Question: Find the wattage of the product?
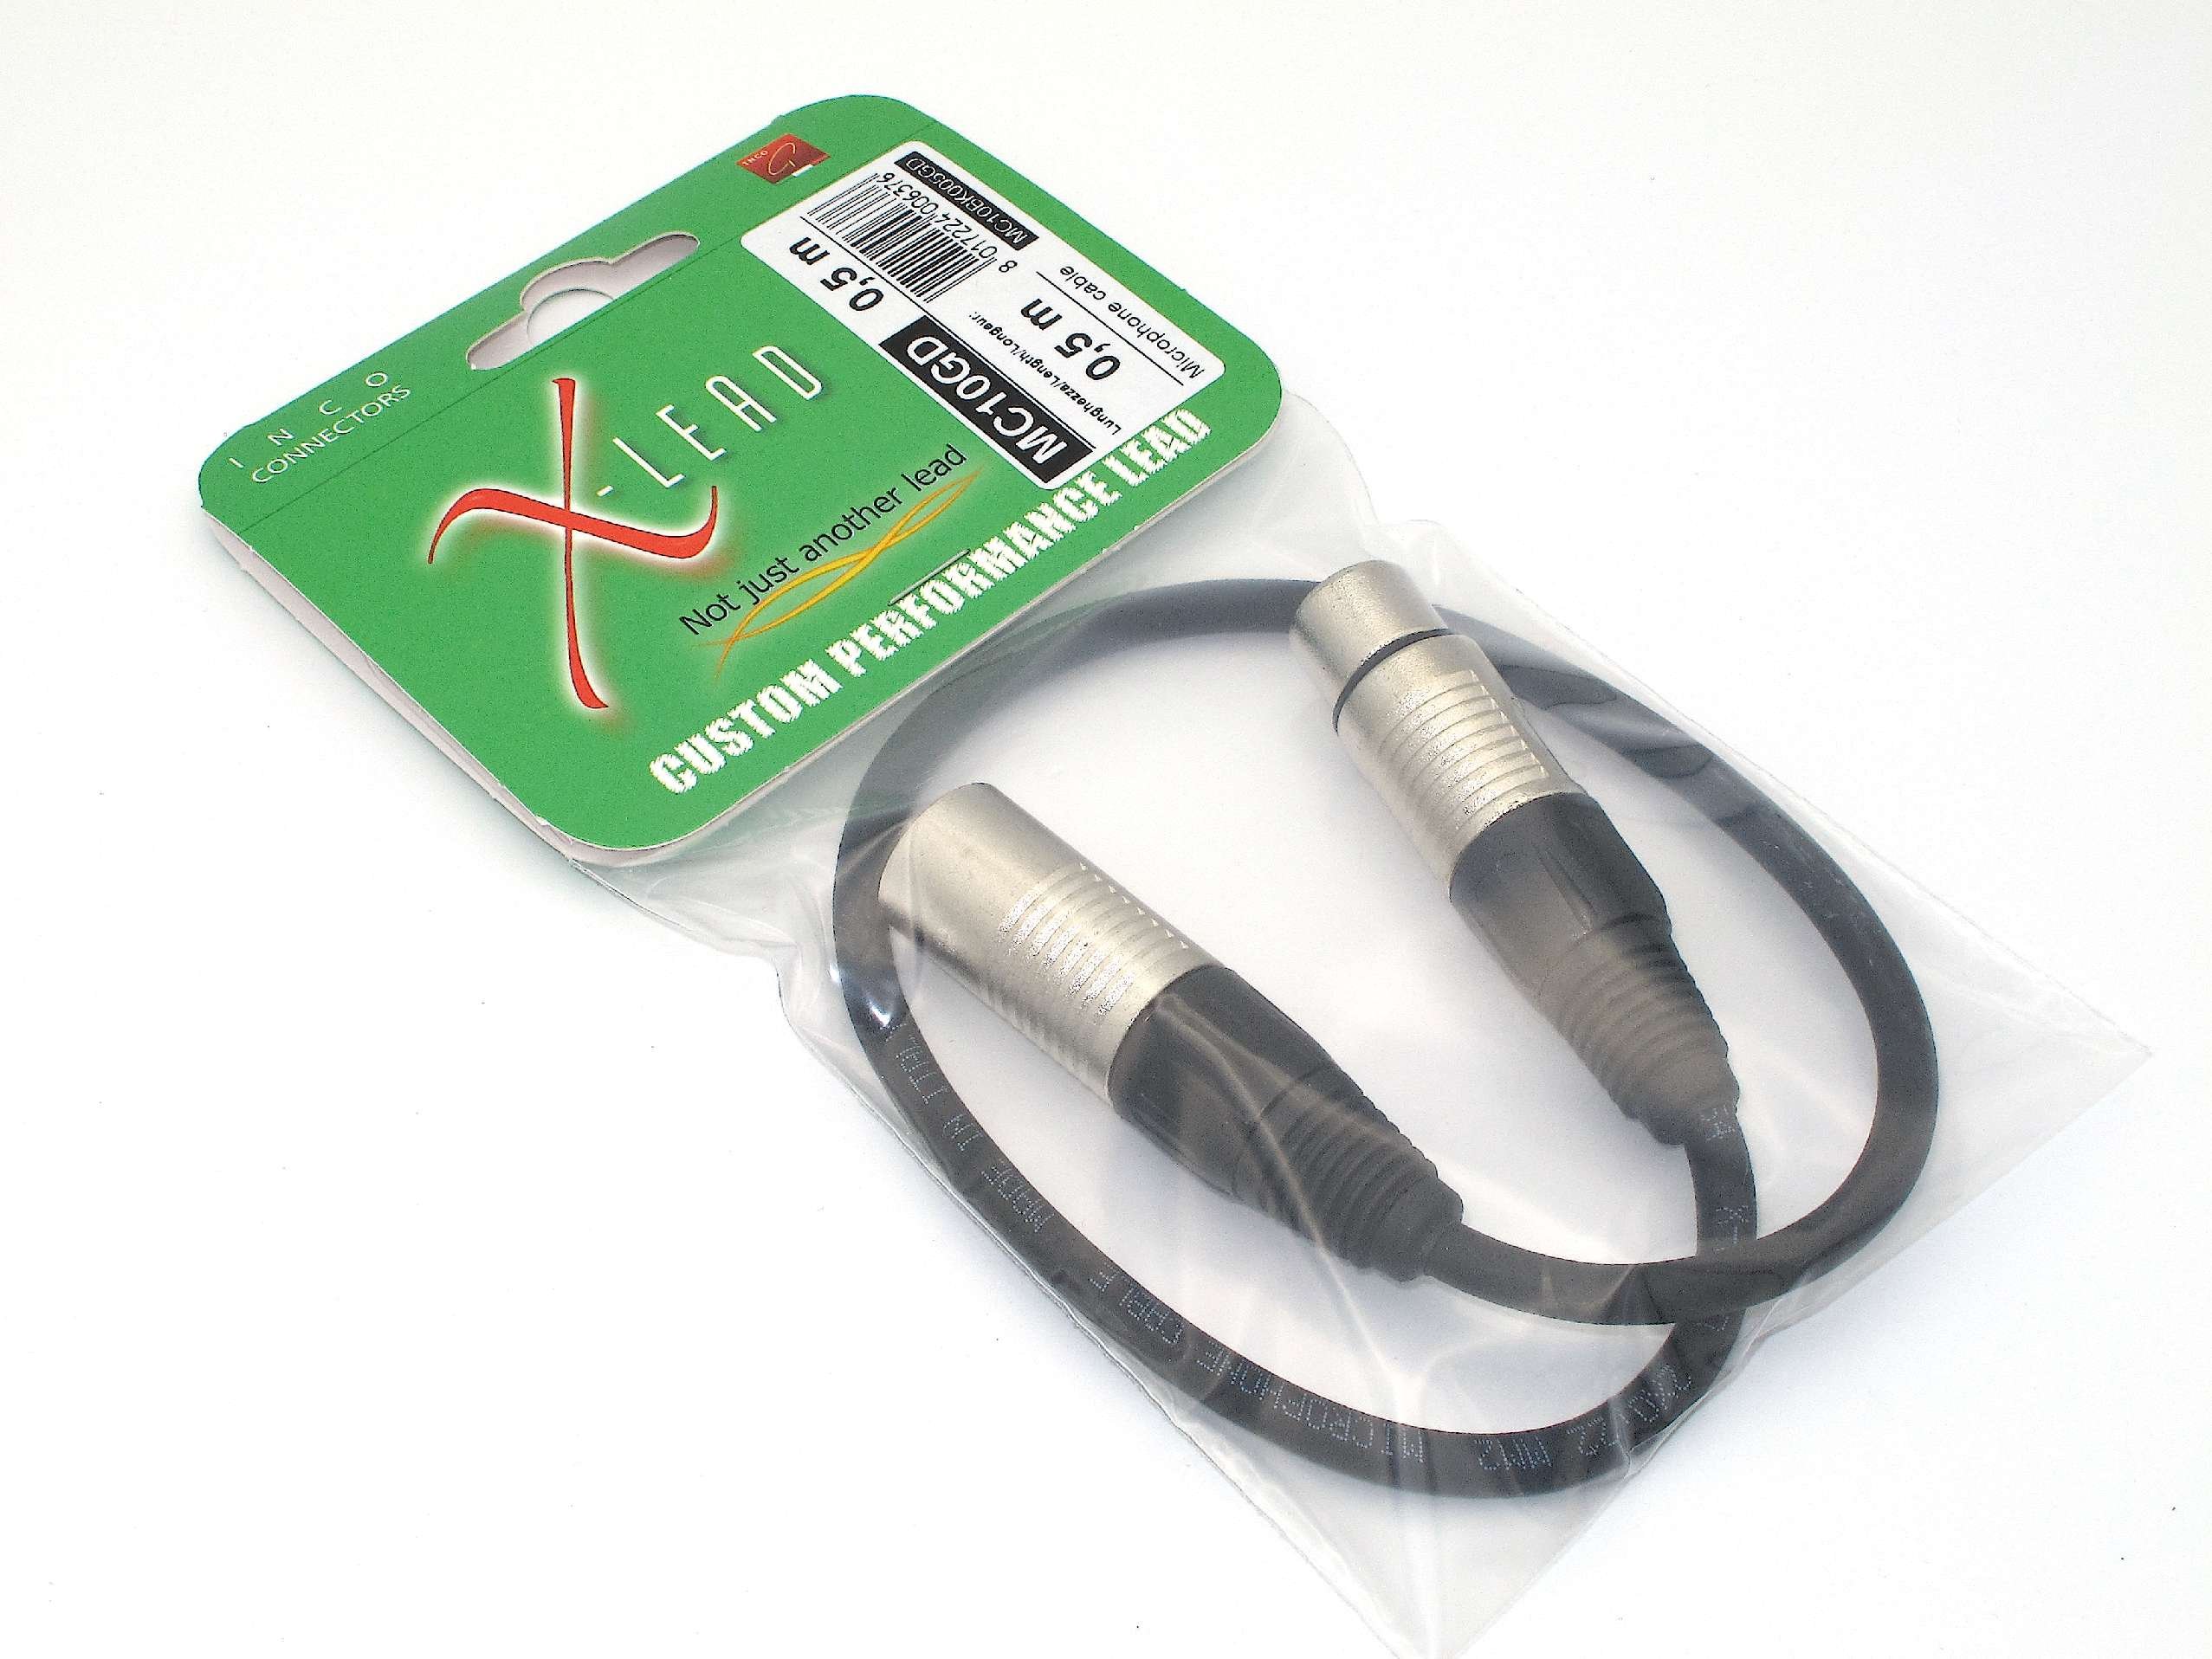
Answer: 0.5 watt